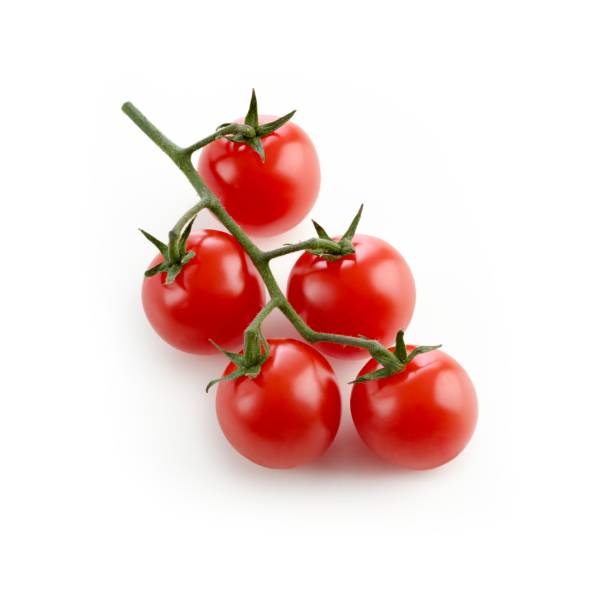
Label: tomato